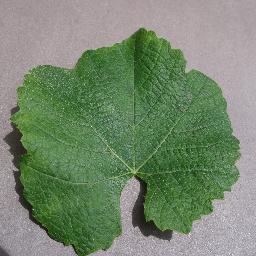
Label: Grape___healthy